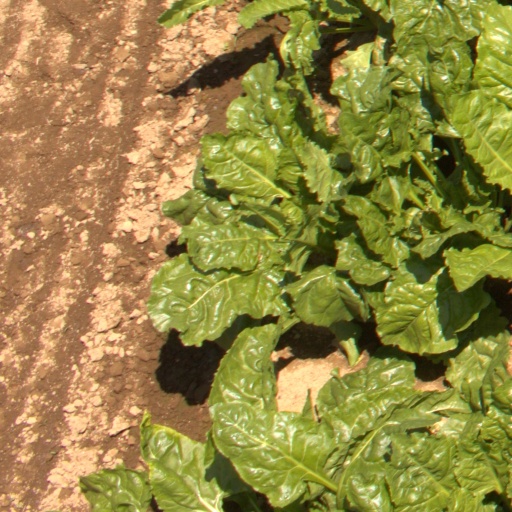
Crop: sugar beet